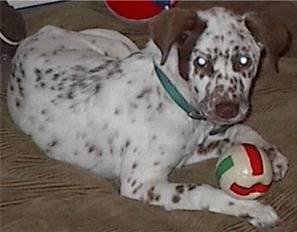
dog